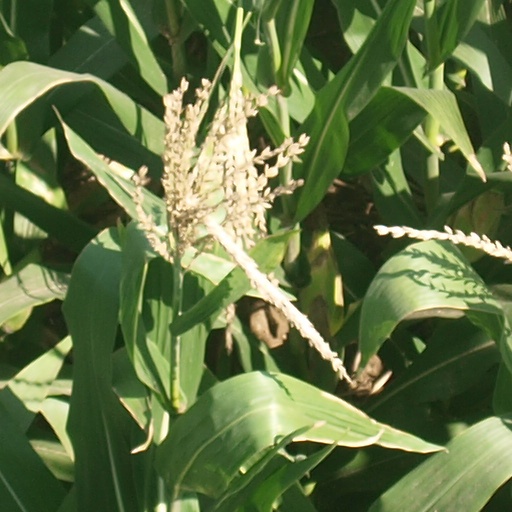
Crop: maize; corn